São Paulo, Sociedade Anônima

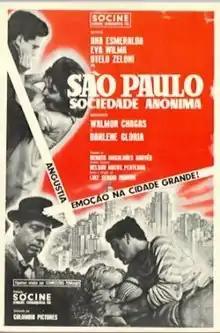
Theatrical release poster

São Paulo, Sociedade Anônima is a 1965 Brazilian drama film written and directed by Luis Sérgio Person. The film was selected as the Brazilian entry for the Best Foreign Language Film at the 38th Academy Awards, but was not accepted as a nominee.